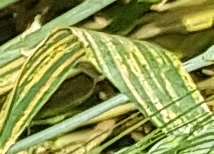
Label: Wheat___Yellow_Rust